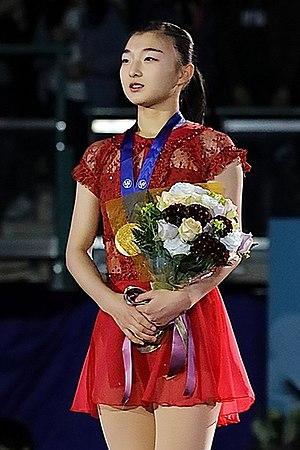
Kaori Sakamoto, née le 9 avril 2000 à Kobe, est une patineuse artistique japonaise.